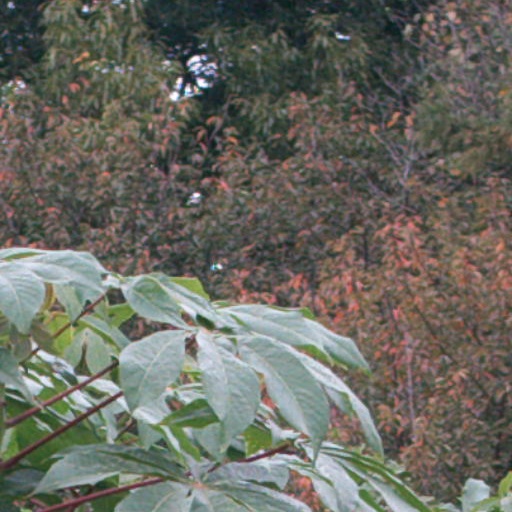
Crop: cassava